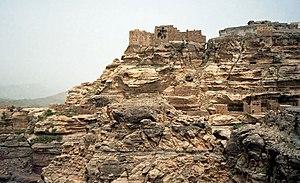
Près de Kawkaban, Yémen